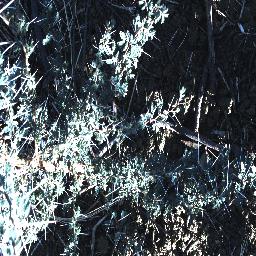
Label: prickly_acacia